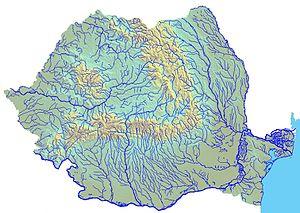
La Roumanie est baignée par les cours d'eau suivants :